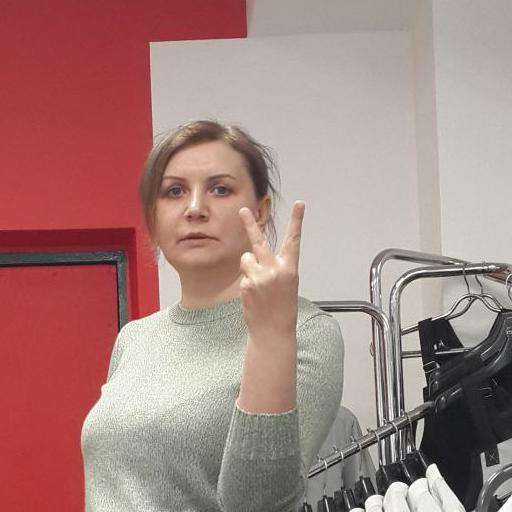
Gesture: peace_inverted